Immortal X-Men

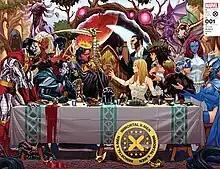
Wraparound cover to "Immortal X-Men" #1 by Mark Brooks. From left to right: Lactuca, Colossus, Sobunar, Storm, Nightcrawler, Mister Sinister, Death, Exodus, Black King, White Queen, Red Queen, Lockheed, Xilo, Professor X, Mystique, Destiny.

Immortal X-Men is an American superhero comic book series written by Kieron Gillen and published by Marvel Comics, which followed the Quiet Council of Krakoa during the Krakoan Age.